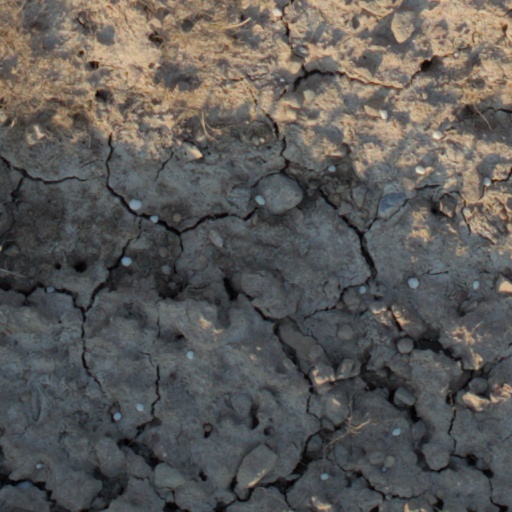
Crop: wheat